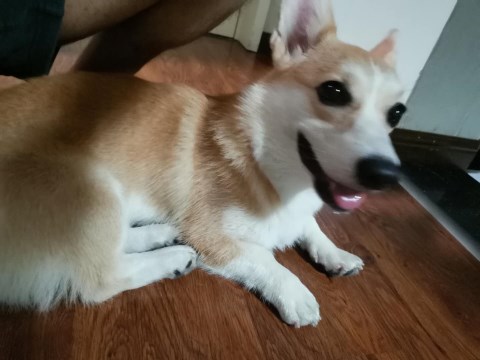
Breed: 2909-n000116-Cardigan